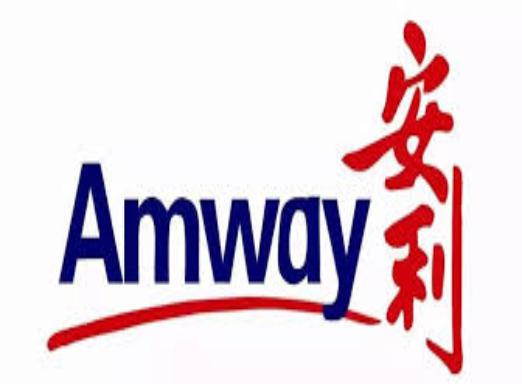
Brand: ANLI
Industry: Others